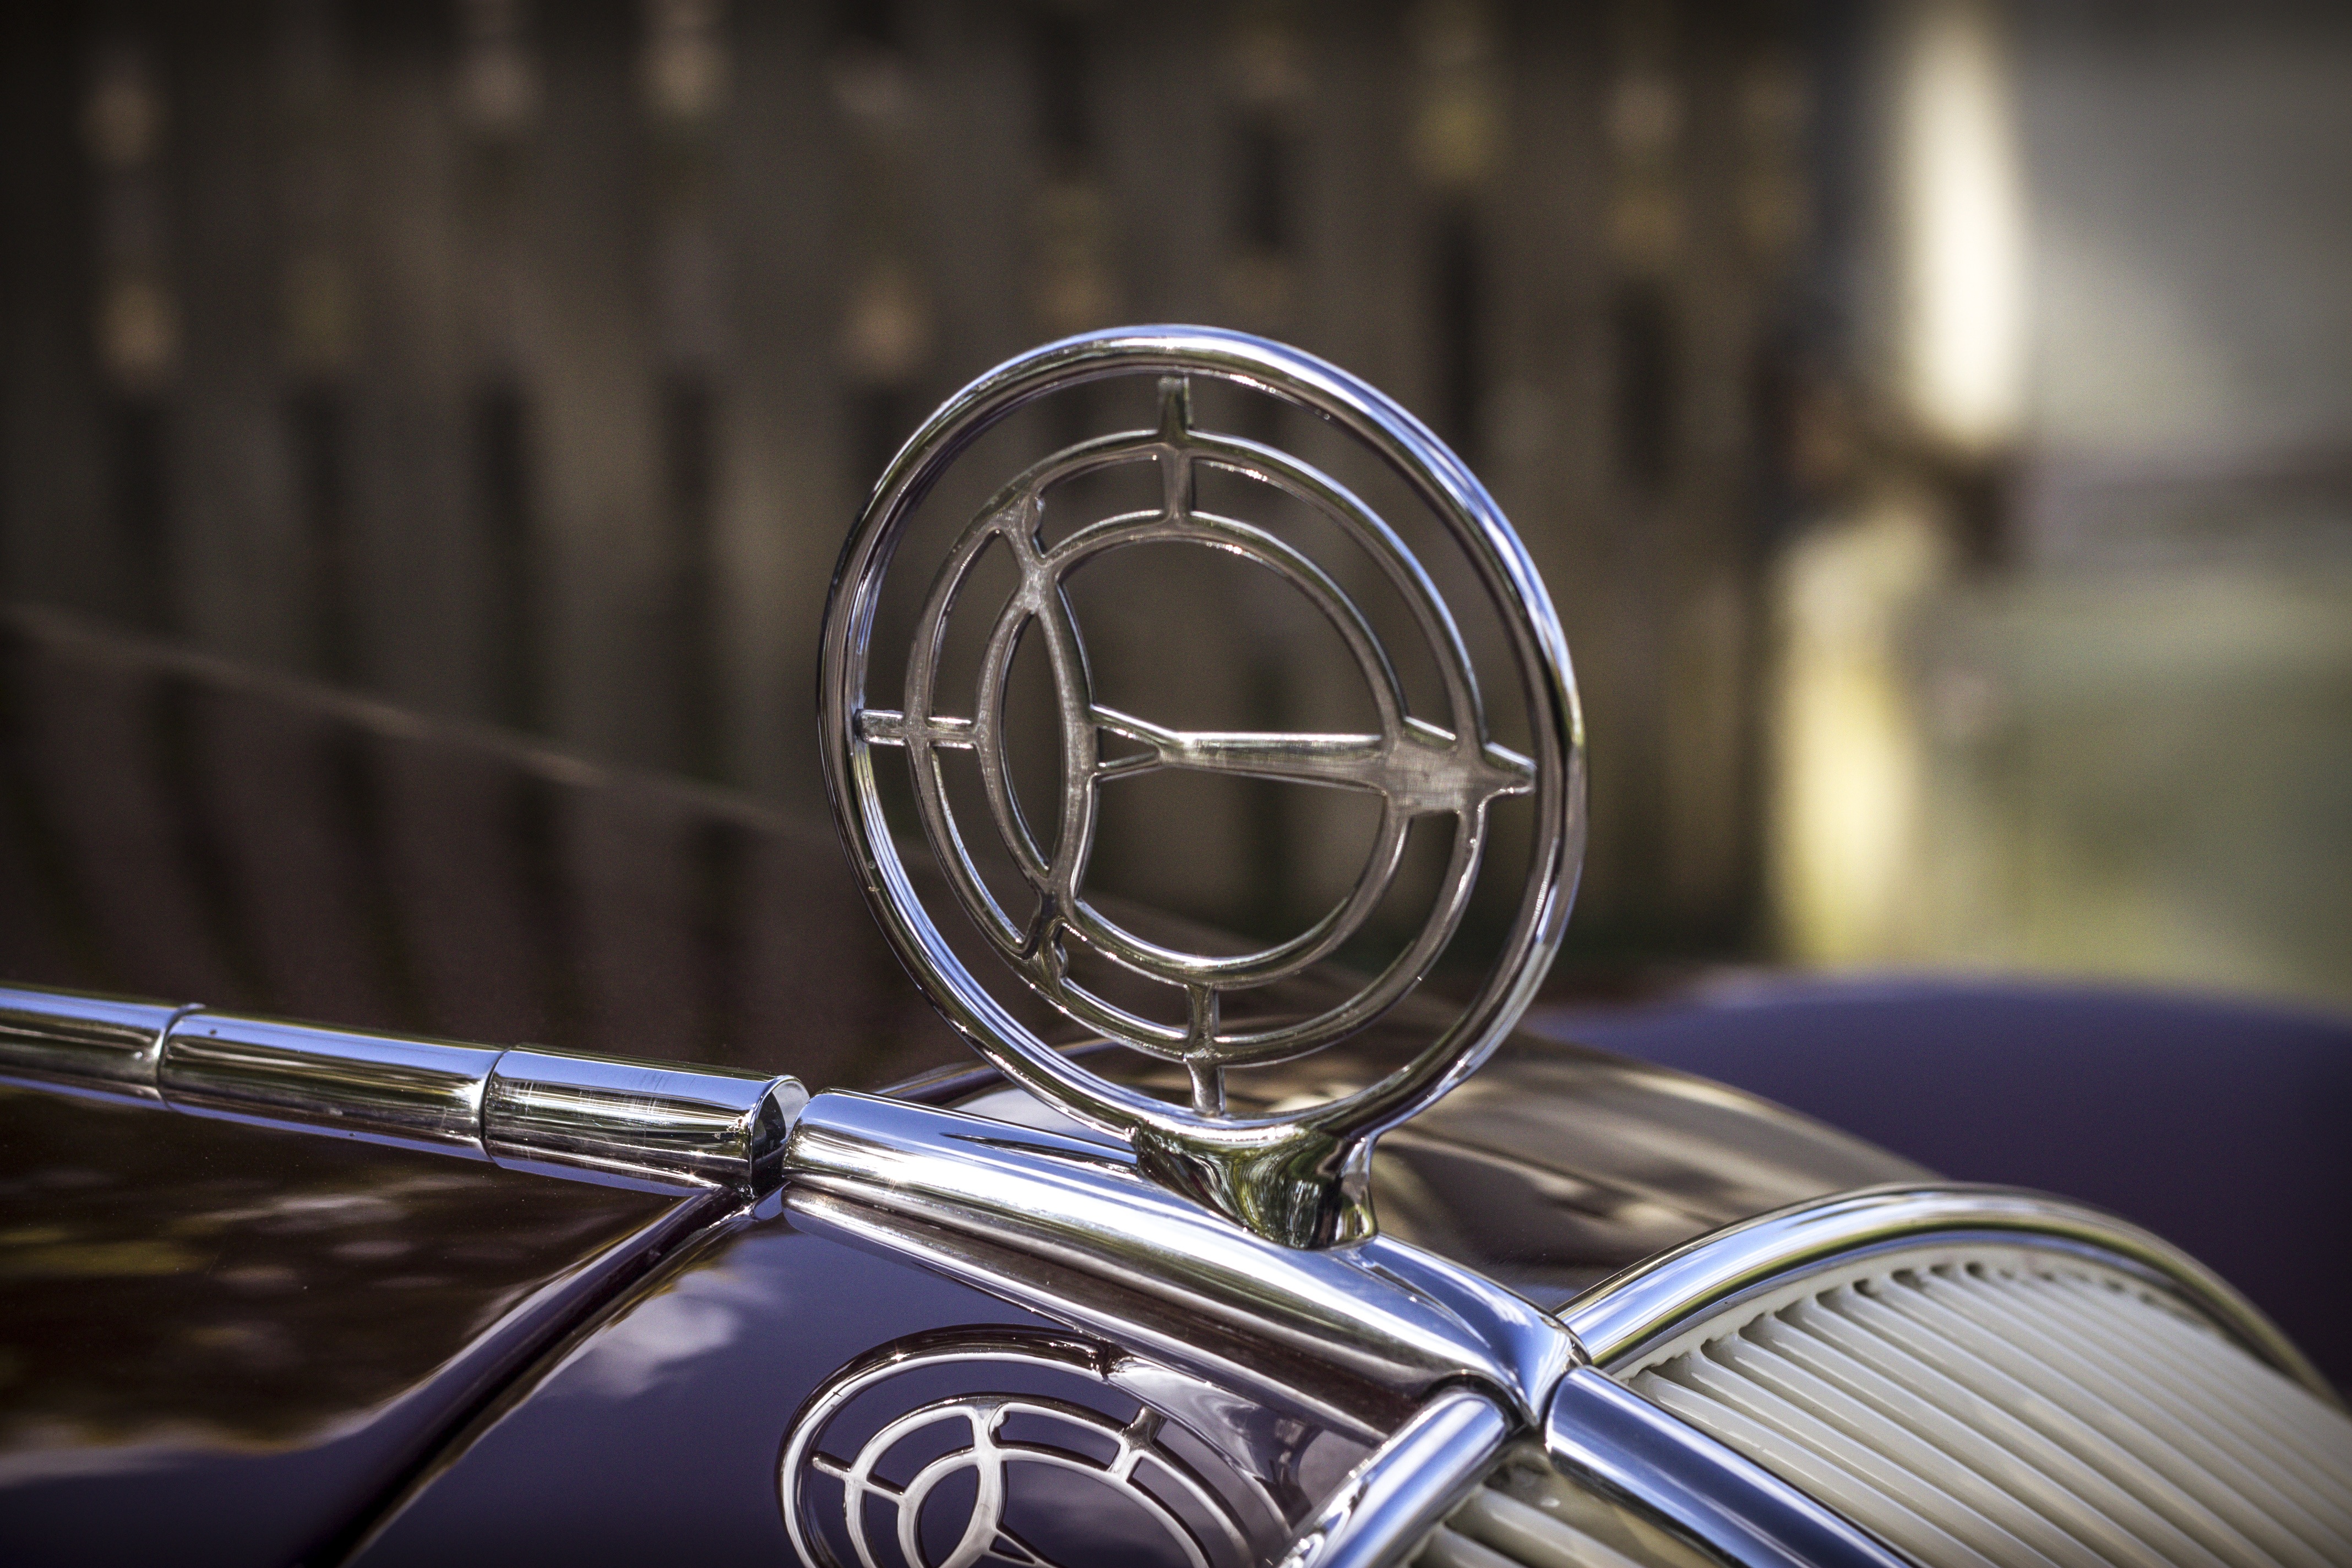
sport, car, wheel, glass, horn, vehicle, auto, historic, old car, trombone, trumpet, tuba, the elegance, the vehicle, exclusive, brass instrument, steyr, automobile make, automotive design, sousaphone